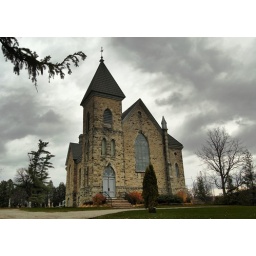
Opened in 1884, an old stone church sits near the intersection of Winston Churchill Blvd and 22nd Sideroad.